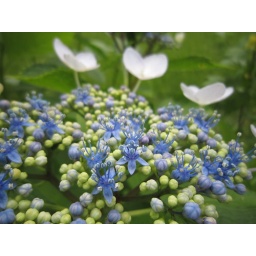
Hydrangea macrophylla forma normalis. Cluster of tiny flowers exhibits vivid blue colors in rainy season.